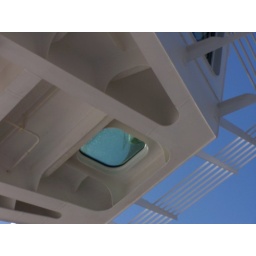
You can see the captains shoe in the glass floor.